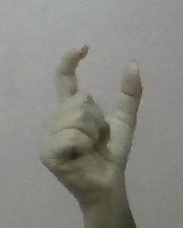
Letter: nun